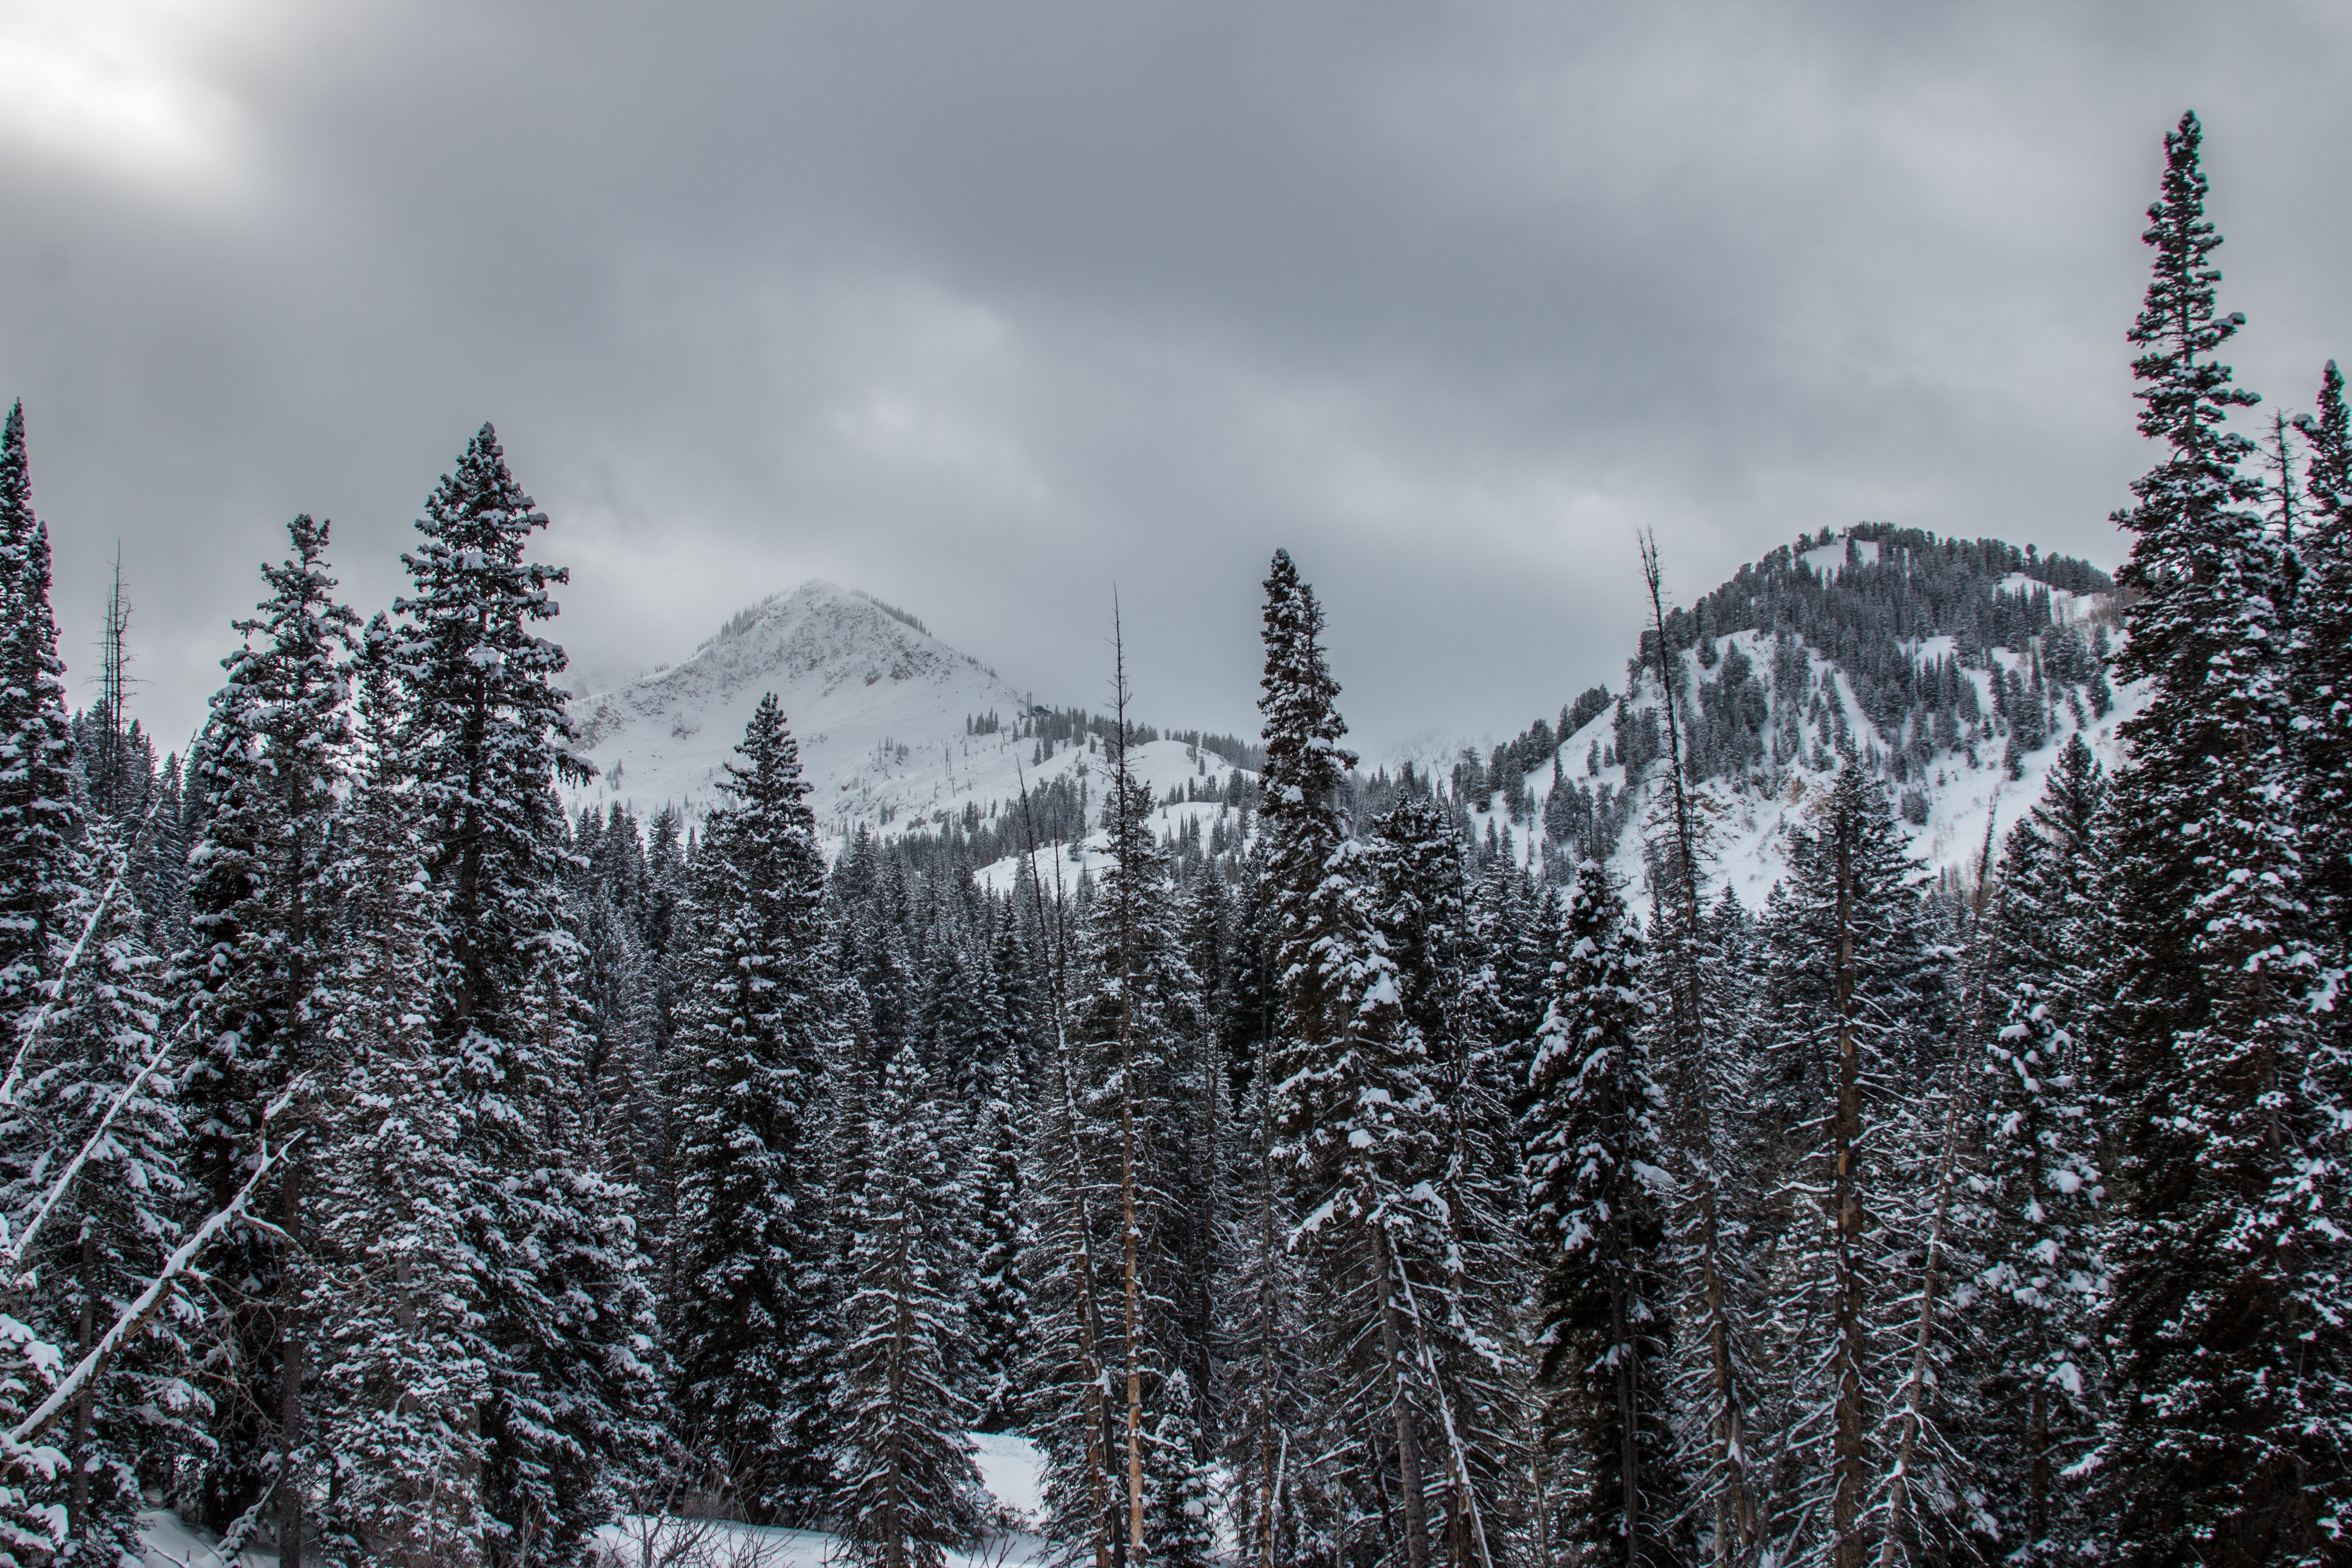
tree, nature, forest, wilderness, mountain, snow, winter, plant, mountain range, weather, fir, season, ridge, conifer, spruce, woody plant, mountainous landforms, temperate coniferous forest, geological phenomenon